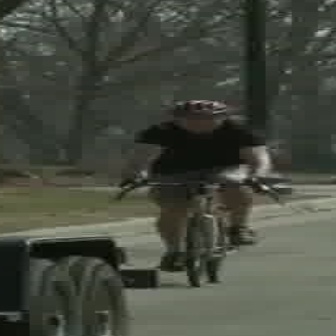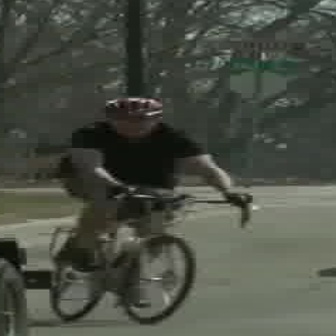
  Please identify the target specified by the bounding box [112,98,285,272] in the first image and locate it in the second image. Return the coordinates in [x_min,y_min,x_max,y_max] format.
Answer: [45,95,255,305]